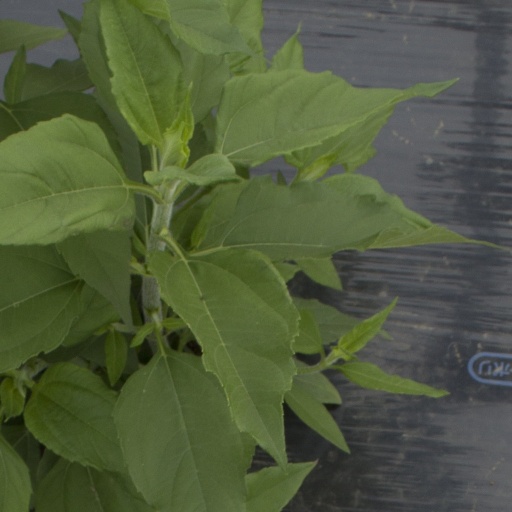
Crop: Jerusalem artichoke